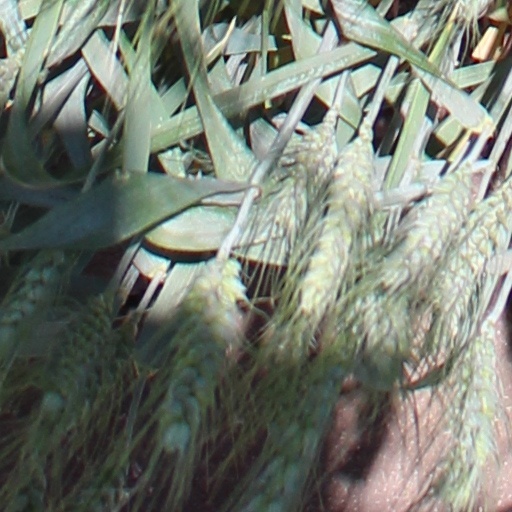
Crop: wheat